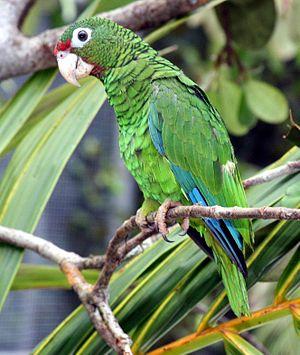
Amazone de Porto Rico
L'Amazone de Porto Rico est une espèce d'oiseau endémique de l'archipel de Porto Rico appartenant au genre néotropical Amazona.
Les America the Beautiful Quarters sont une série de pièces d'un quart de dollar américain émise par l'United States Mint de 2010 à 2021 avec une possibilité d'extension jusqu'en 2033 pour faire connaître les différents parcs naturels des États-Unis. Ces pièces sont émises au rythme de cinq par an, par ordre de création des parcs retenus. La série actuelle comporte 56 pièces, une par État ou territoire et une pour le District de Columbia.